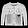
Label: Coat